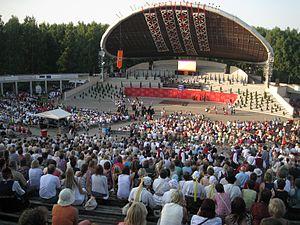
L'Européade est un spectacle annuel de folklore, rassemblant des bénévoles venus de centaines de régions d'Europe, paradant en costumes, montrant leurs danses et les chants locaux.